Zhoudengji'nianguan station

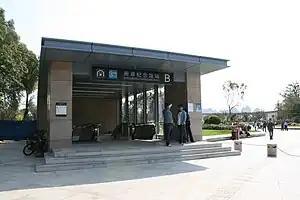

Zhoudengji'nianguan station is a station of Line 3 of the Tianjin Metro. It started operations on 1 October 2012.